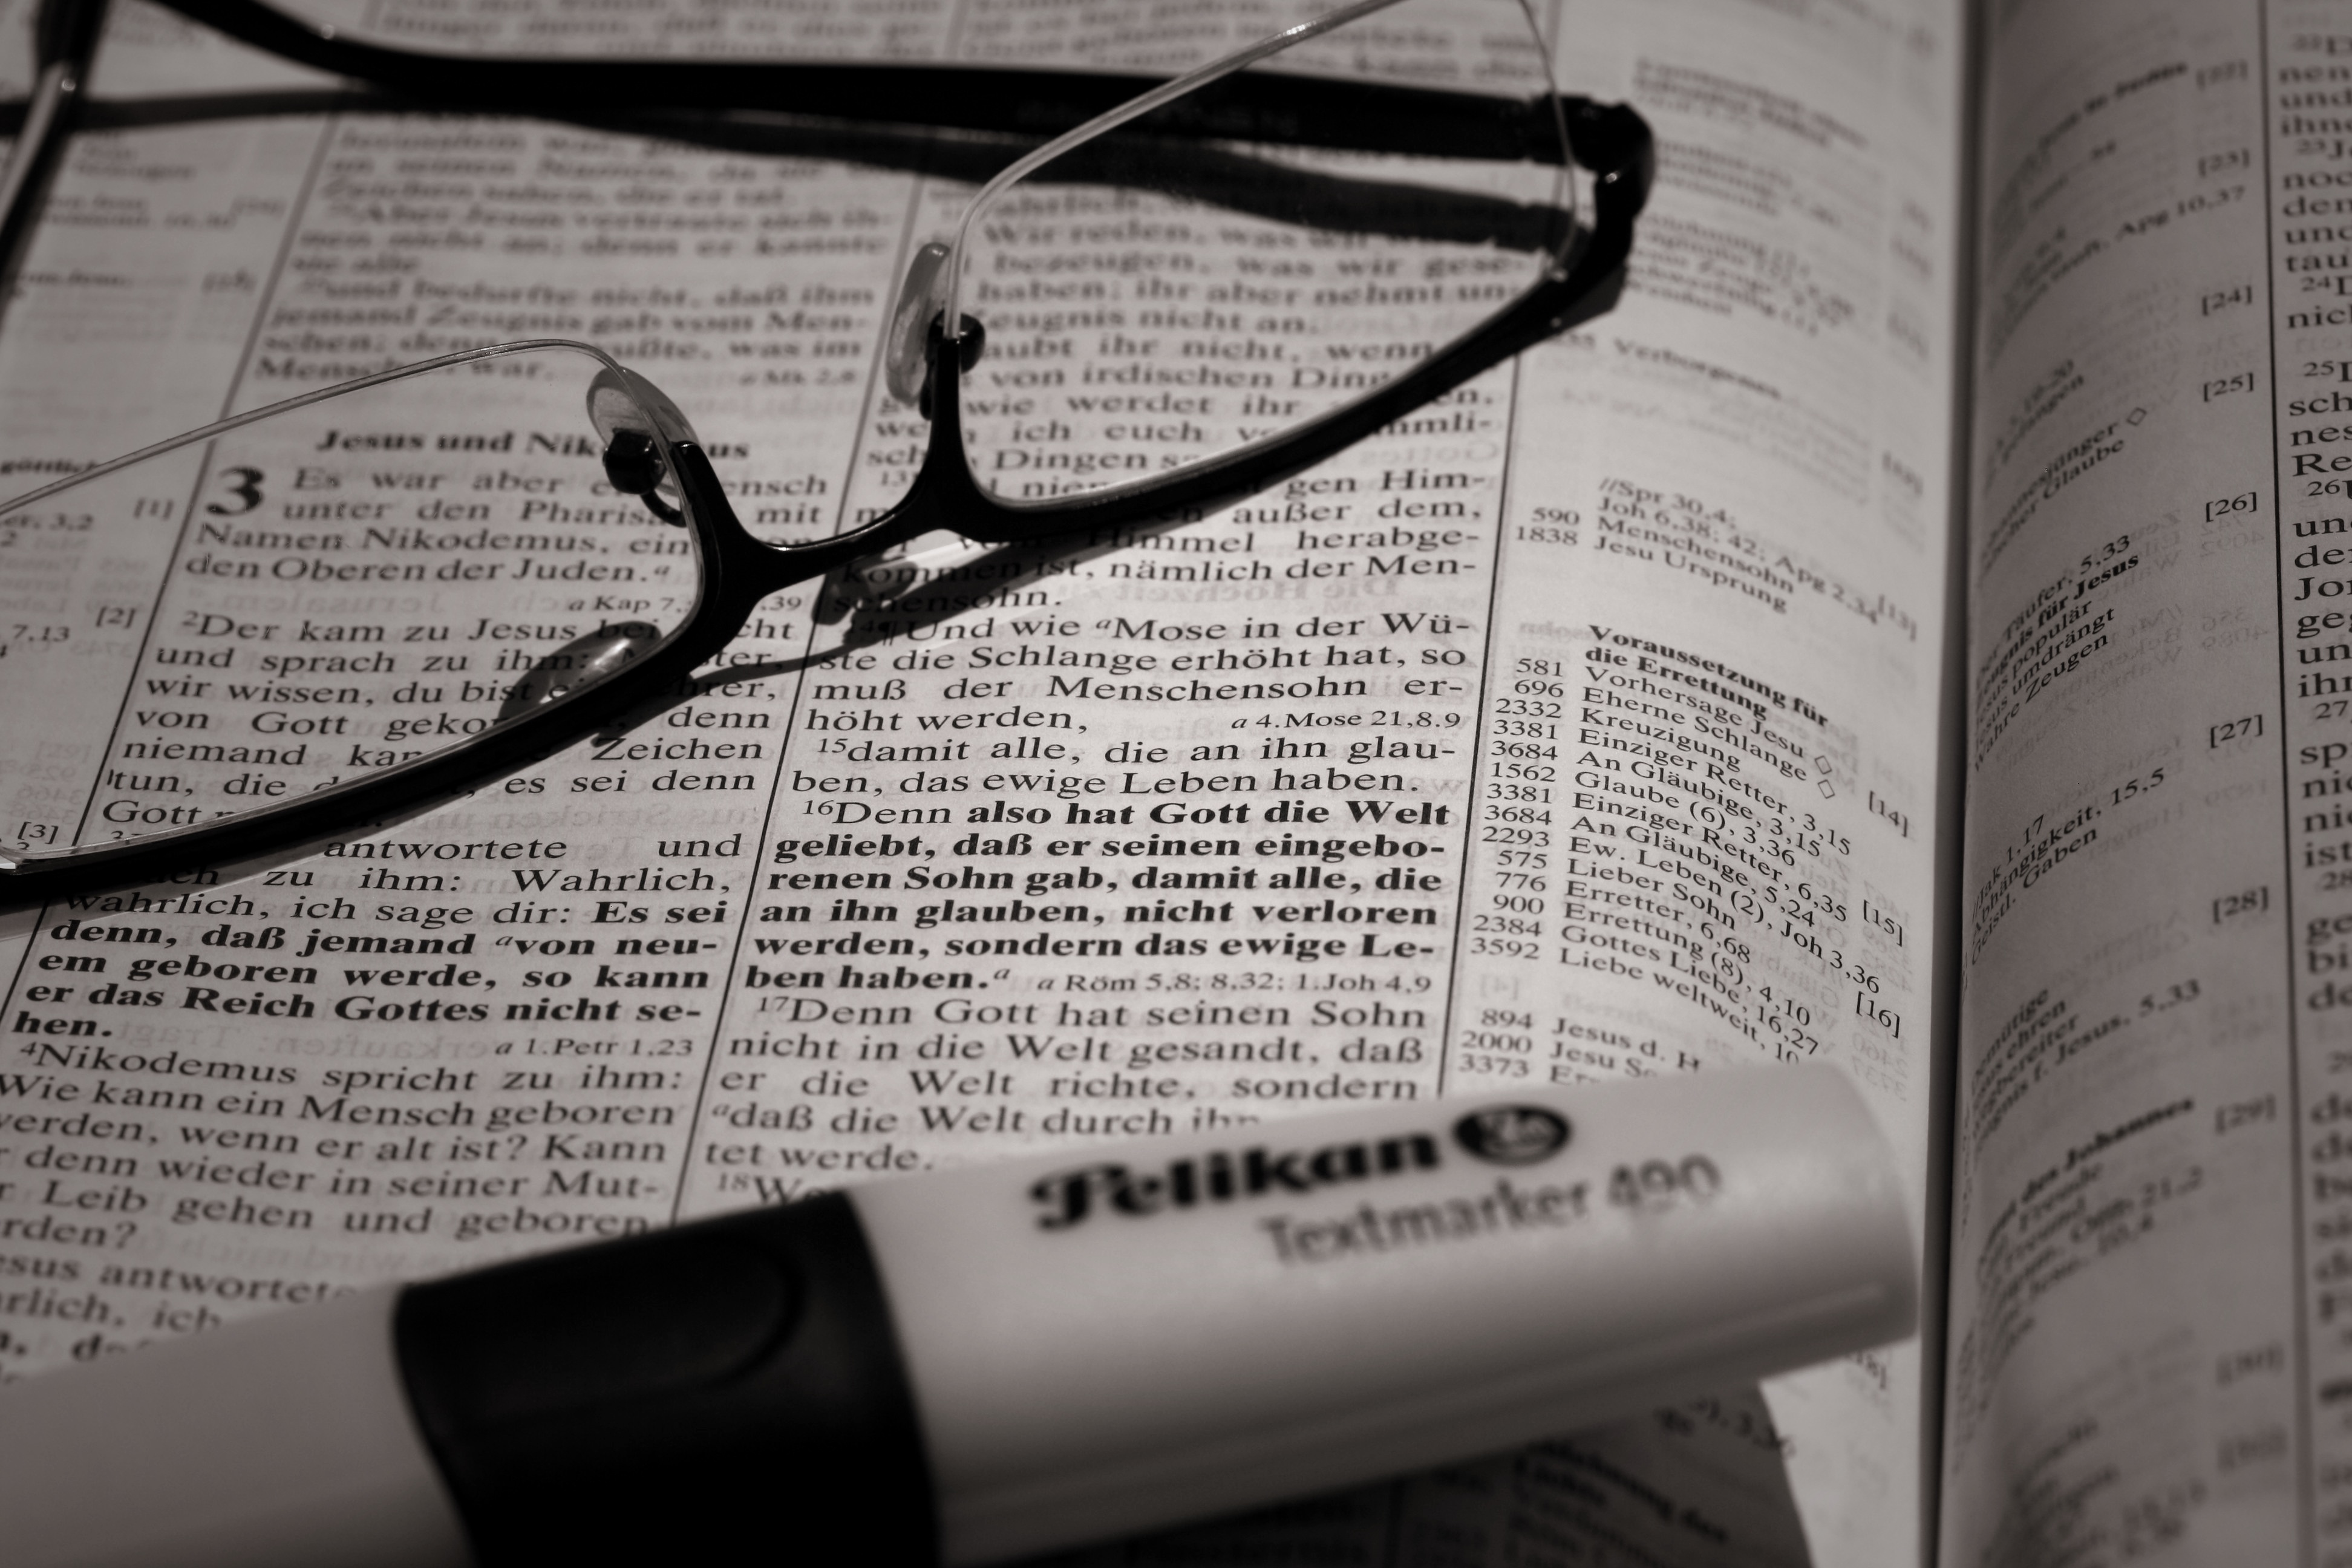
writing, hand, black and white, white, black, monochrome, bible, study, sketch, drawing, text, glasses, christianity, learn, image, calligraphy, monochrome photography, verse